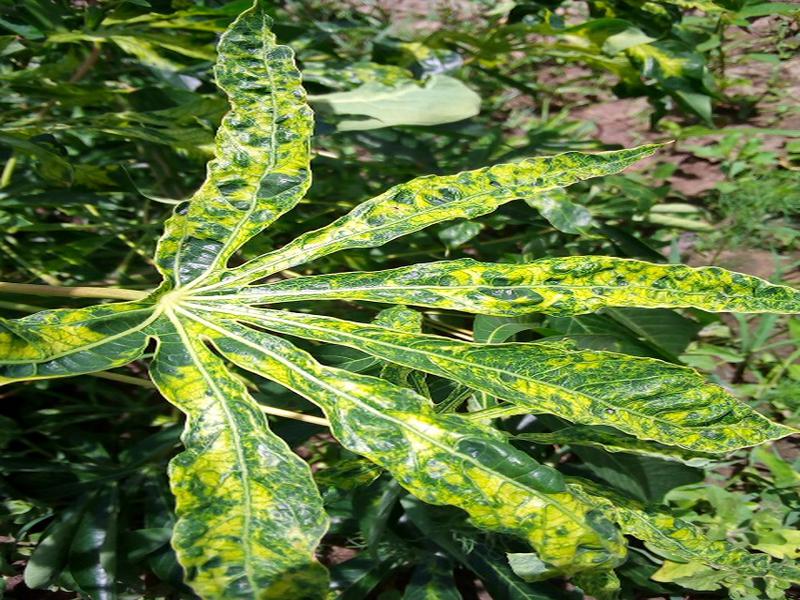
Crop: cassava
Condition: mosaic_disease